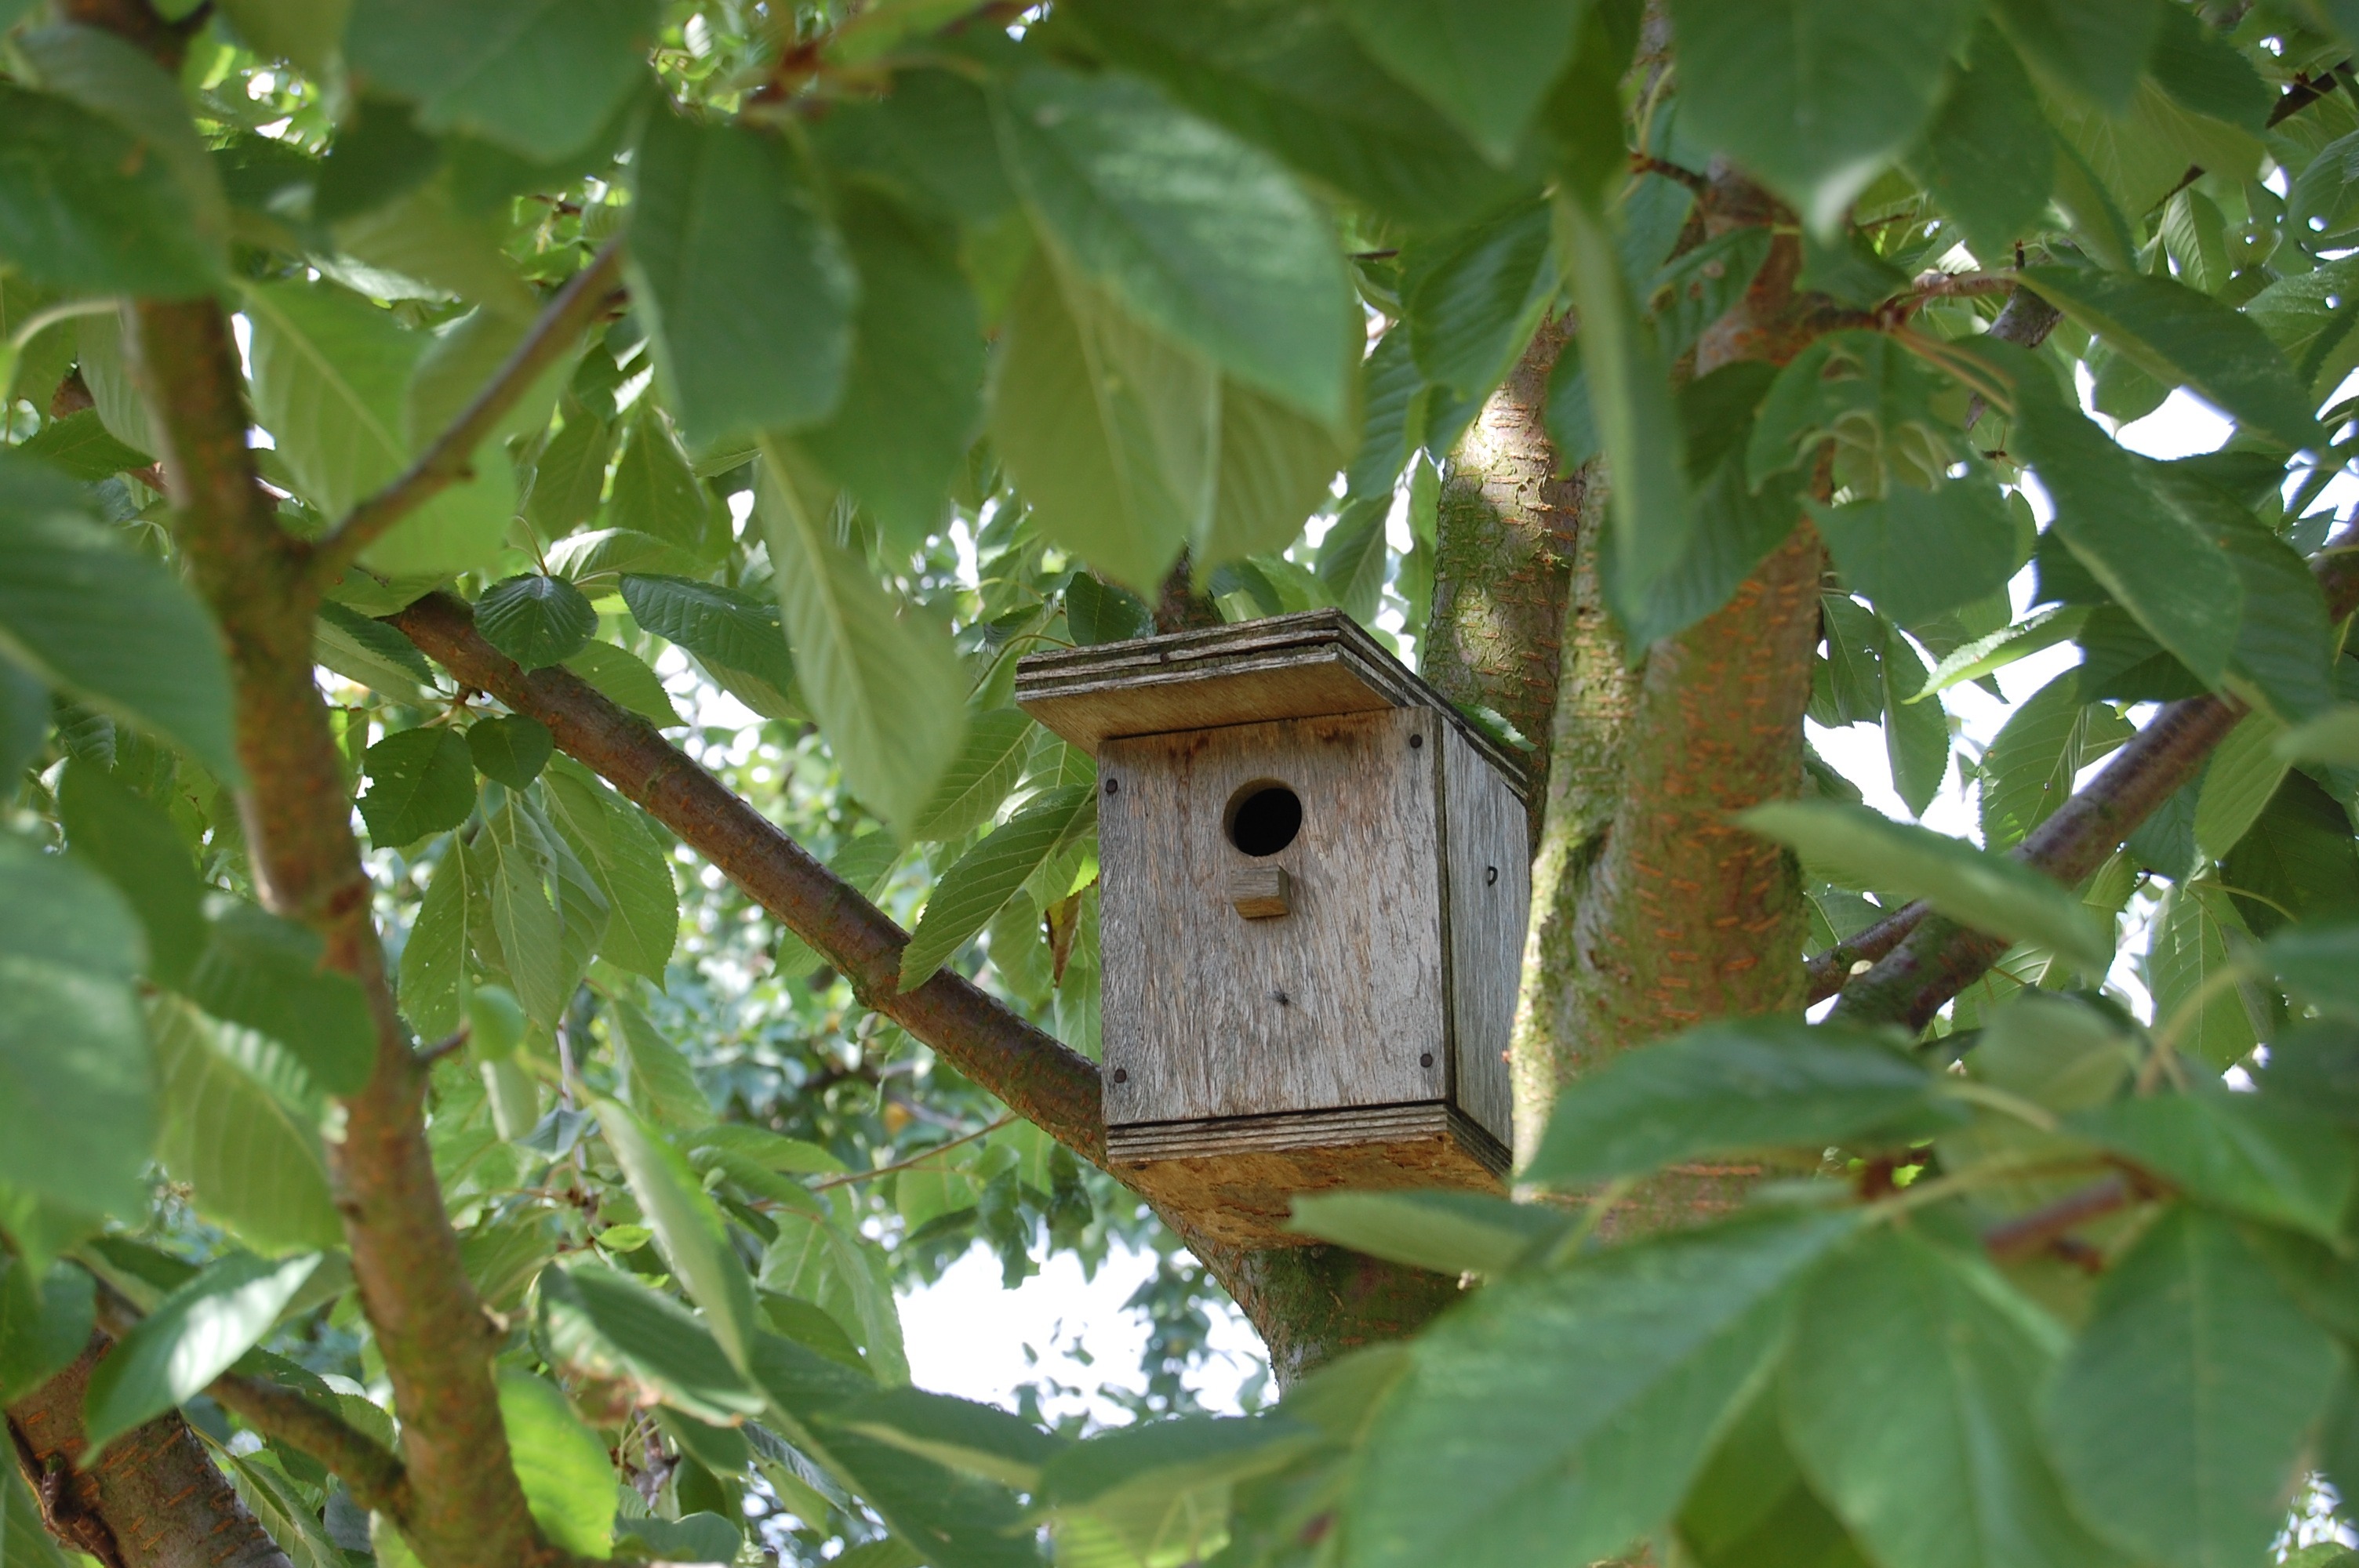
tree, nature, branch, bird, wildlife, jungle, fauna, birds, vertebrate, nest, bird house, nest box, old world flycatcher, perching bird